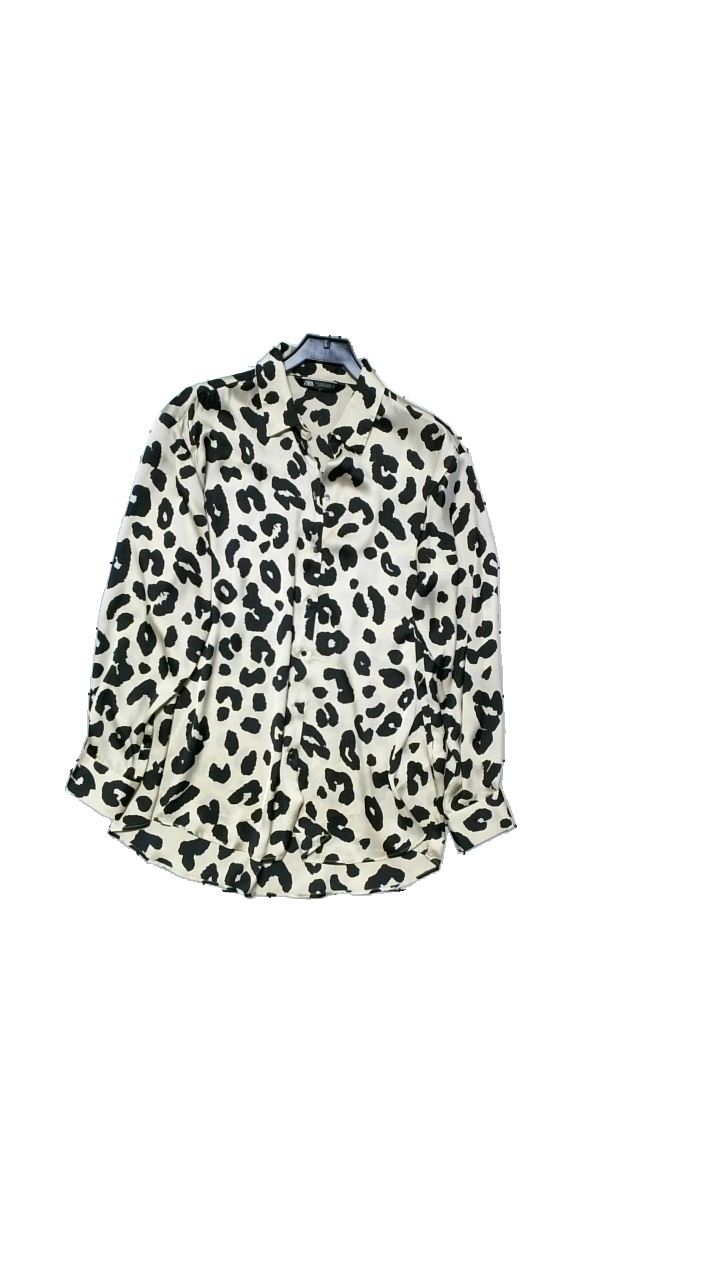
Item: Blouse (Ladies)
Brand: Zara
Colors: Black, Beige
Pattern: Animal print
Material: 100% polyester
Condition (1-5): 5
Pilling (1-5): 5
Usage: Reuse
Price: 50-100